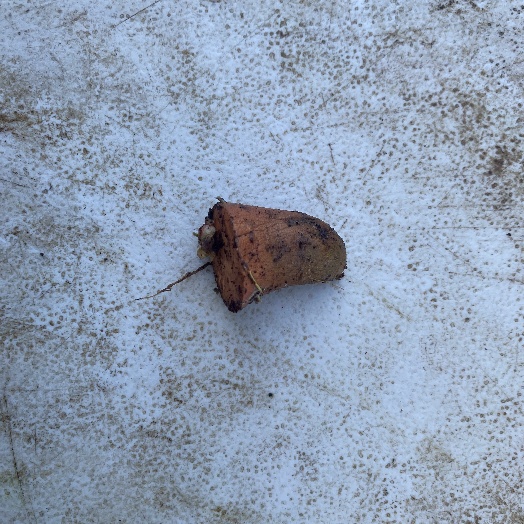
Label: generalcompost